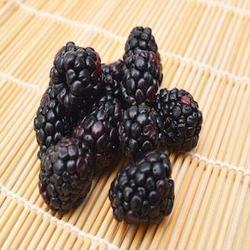
Label: Blackberry